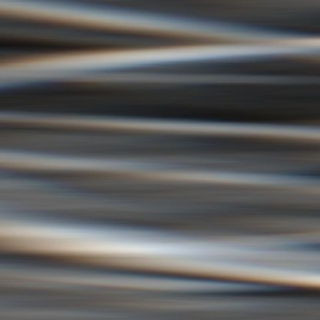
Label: sugarcane_bacterial_blight